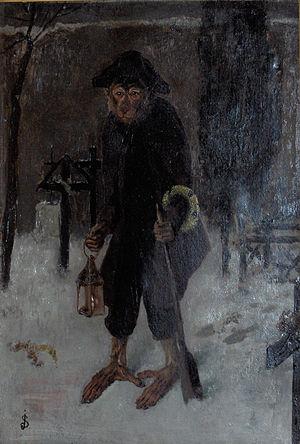
Le croque-mort ou croquemort est le surnom populairement donné aux employés des pompes funèbres chargés de la mise en bière des défunts et de leur transport au cimetière. Le mot apparaît vers la fin du XVIIIᵉ siècle, juste avant la Révolution française. Dans notre imaginaire collectif, le croquemort est un personnage sinistre et lugubre, voire porteur de malheur. Cette image ne correspond plus avec la réalité d'un croque-mort, assistant funéraire.
Joseph Stevens est un peintre animalier et un graveur belge.